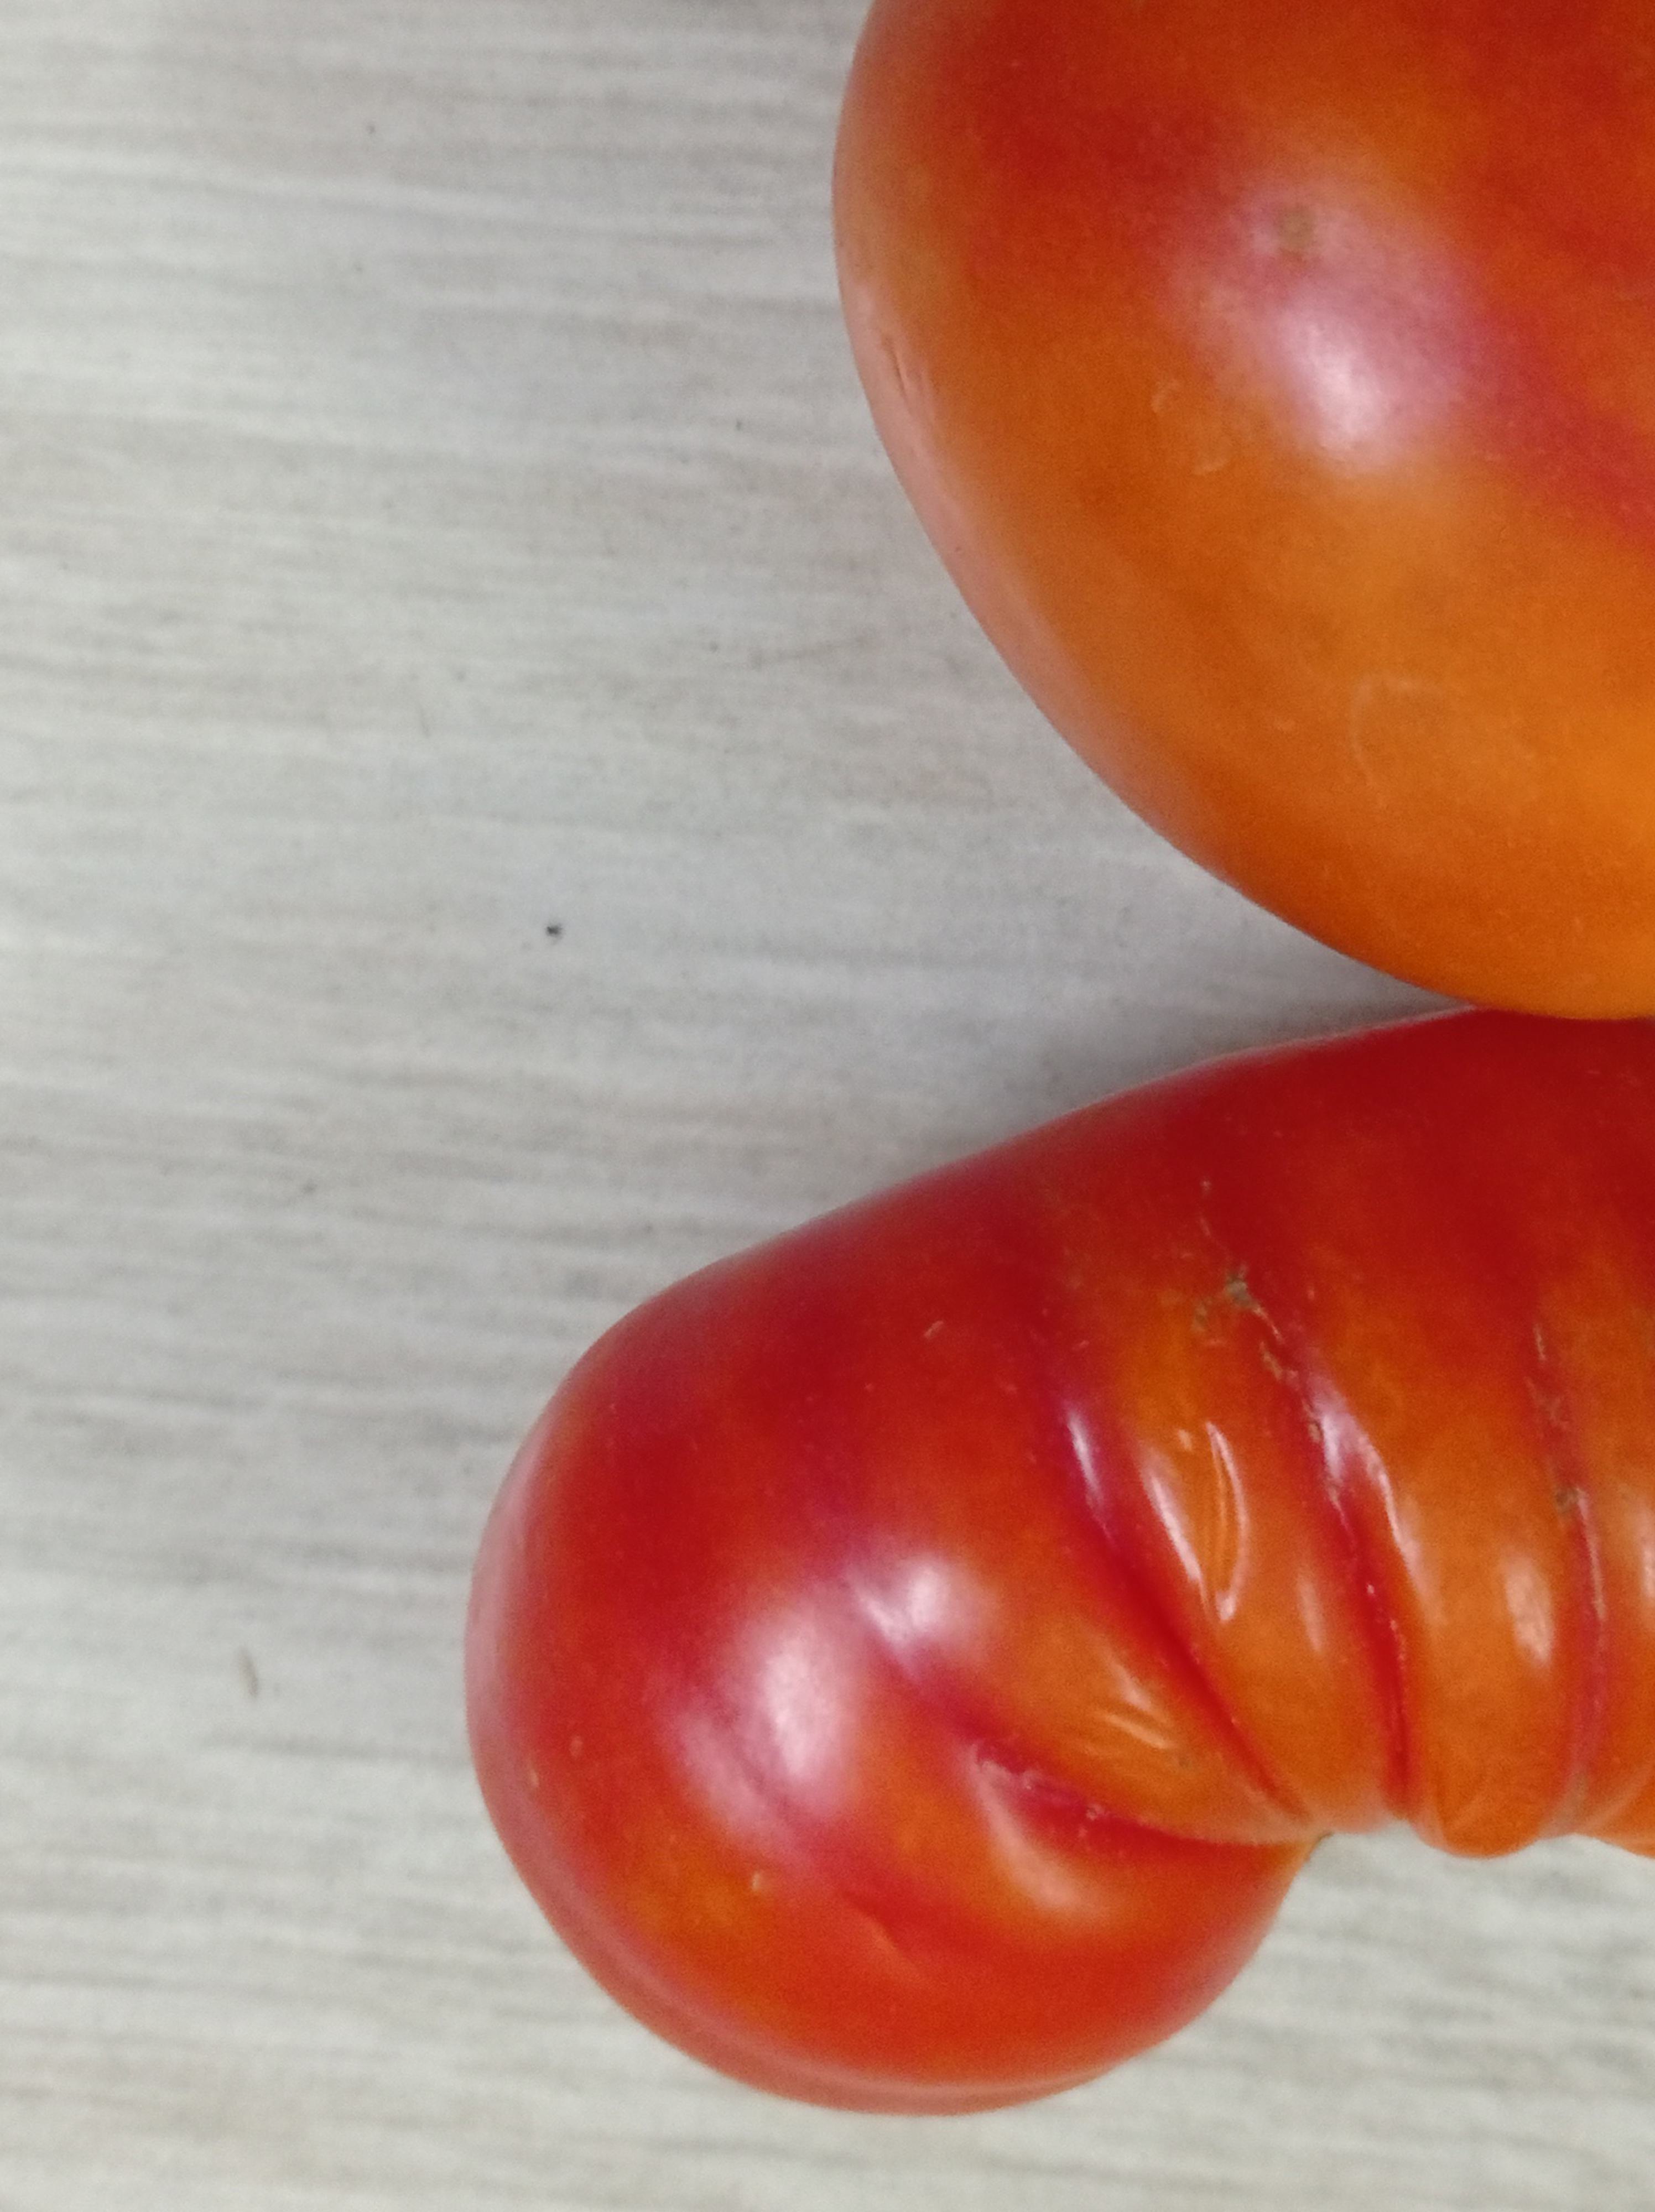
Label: Fresh